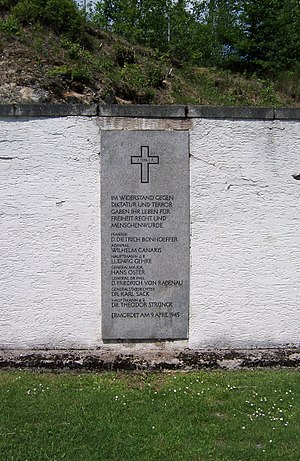
Karl Sack
KZ Flossenbürg
Karl Sack, henrettet 9. april 1945 i KZ Flossenbürg, var en tysk jurist og medlem af modstandsbevægelsen under 2. verdenskrig.